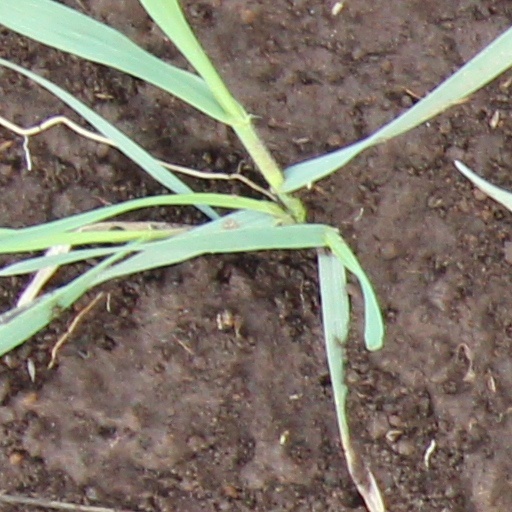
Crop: wheat